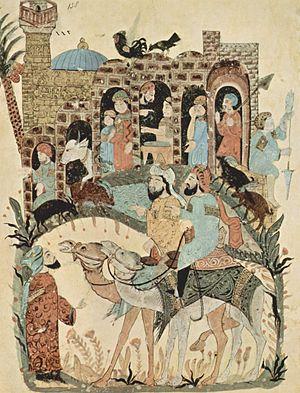
L’histoire de la peinture traverse le temps et enjambe toutes les cultures.